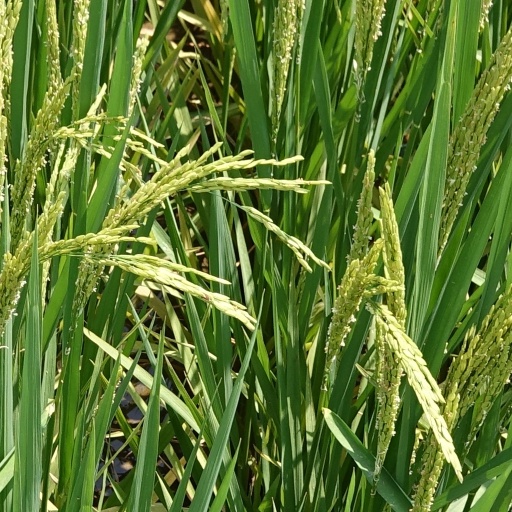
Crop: rice